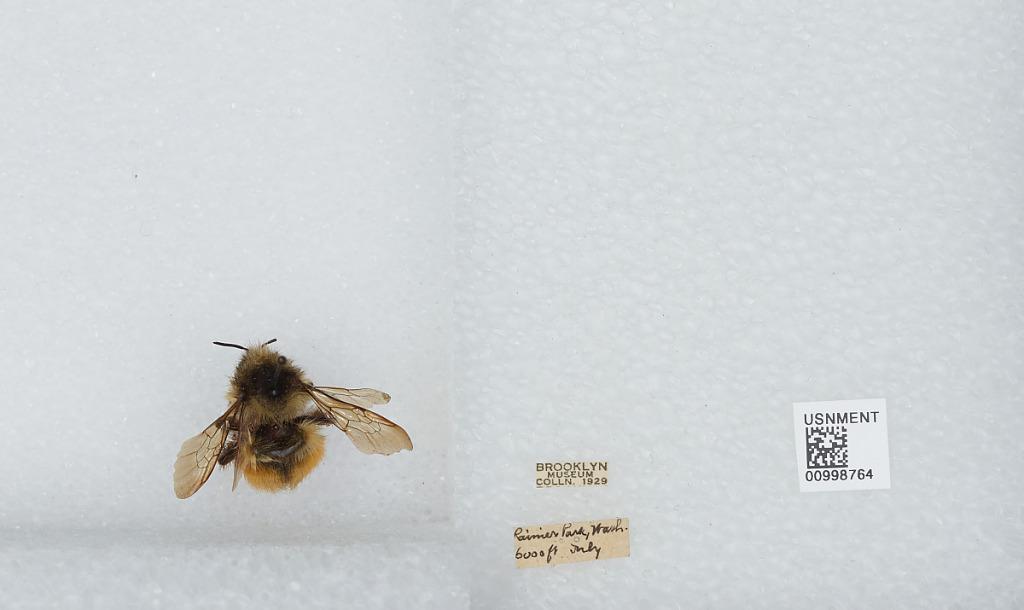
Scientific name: Bombus (Pyrobombus) melanopygus Nylander
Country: United States
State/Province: Washington
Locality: Rainier Park
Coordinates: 46.85, -121.75